Rohit Khosla

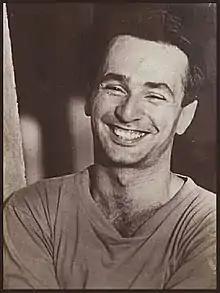

Rohit Khosla (29 November 1958 – 16 February 1994) was a pioneer of the contemporary fashion industry in India.